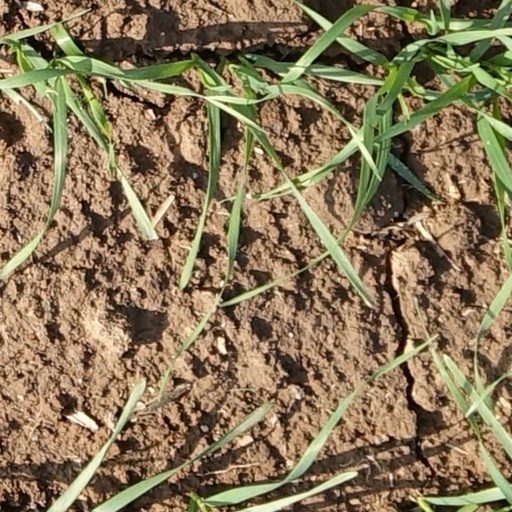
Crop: wheat